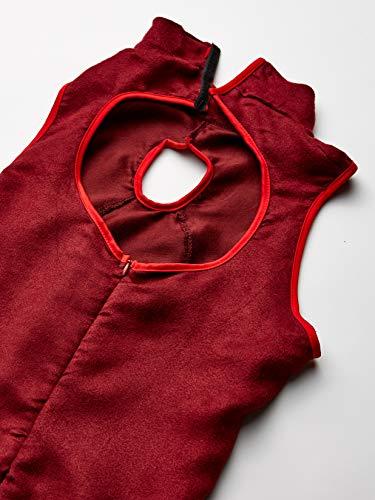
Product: Jedi Ashoka Womens Star Wars Costume
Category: Clothing, Shoes & Jewelry | Costumes & Accessories | Women | Costumes & Cosplay Apparel | Costumes
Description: Rubie's offers a variety of officially licensed Star Wars costumes, accessories, and decor items from all of your favorite films and series.
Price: $36.42